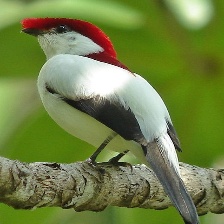
Species: ARARIPE MANAKIN
Scientific name: ANTILOPHIA BOKERMANNI